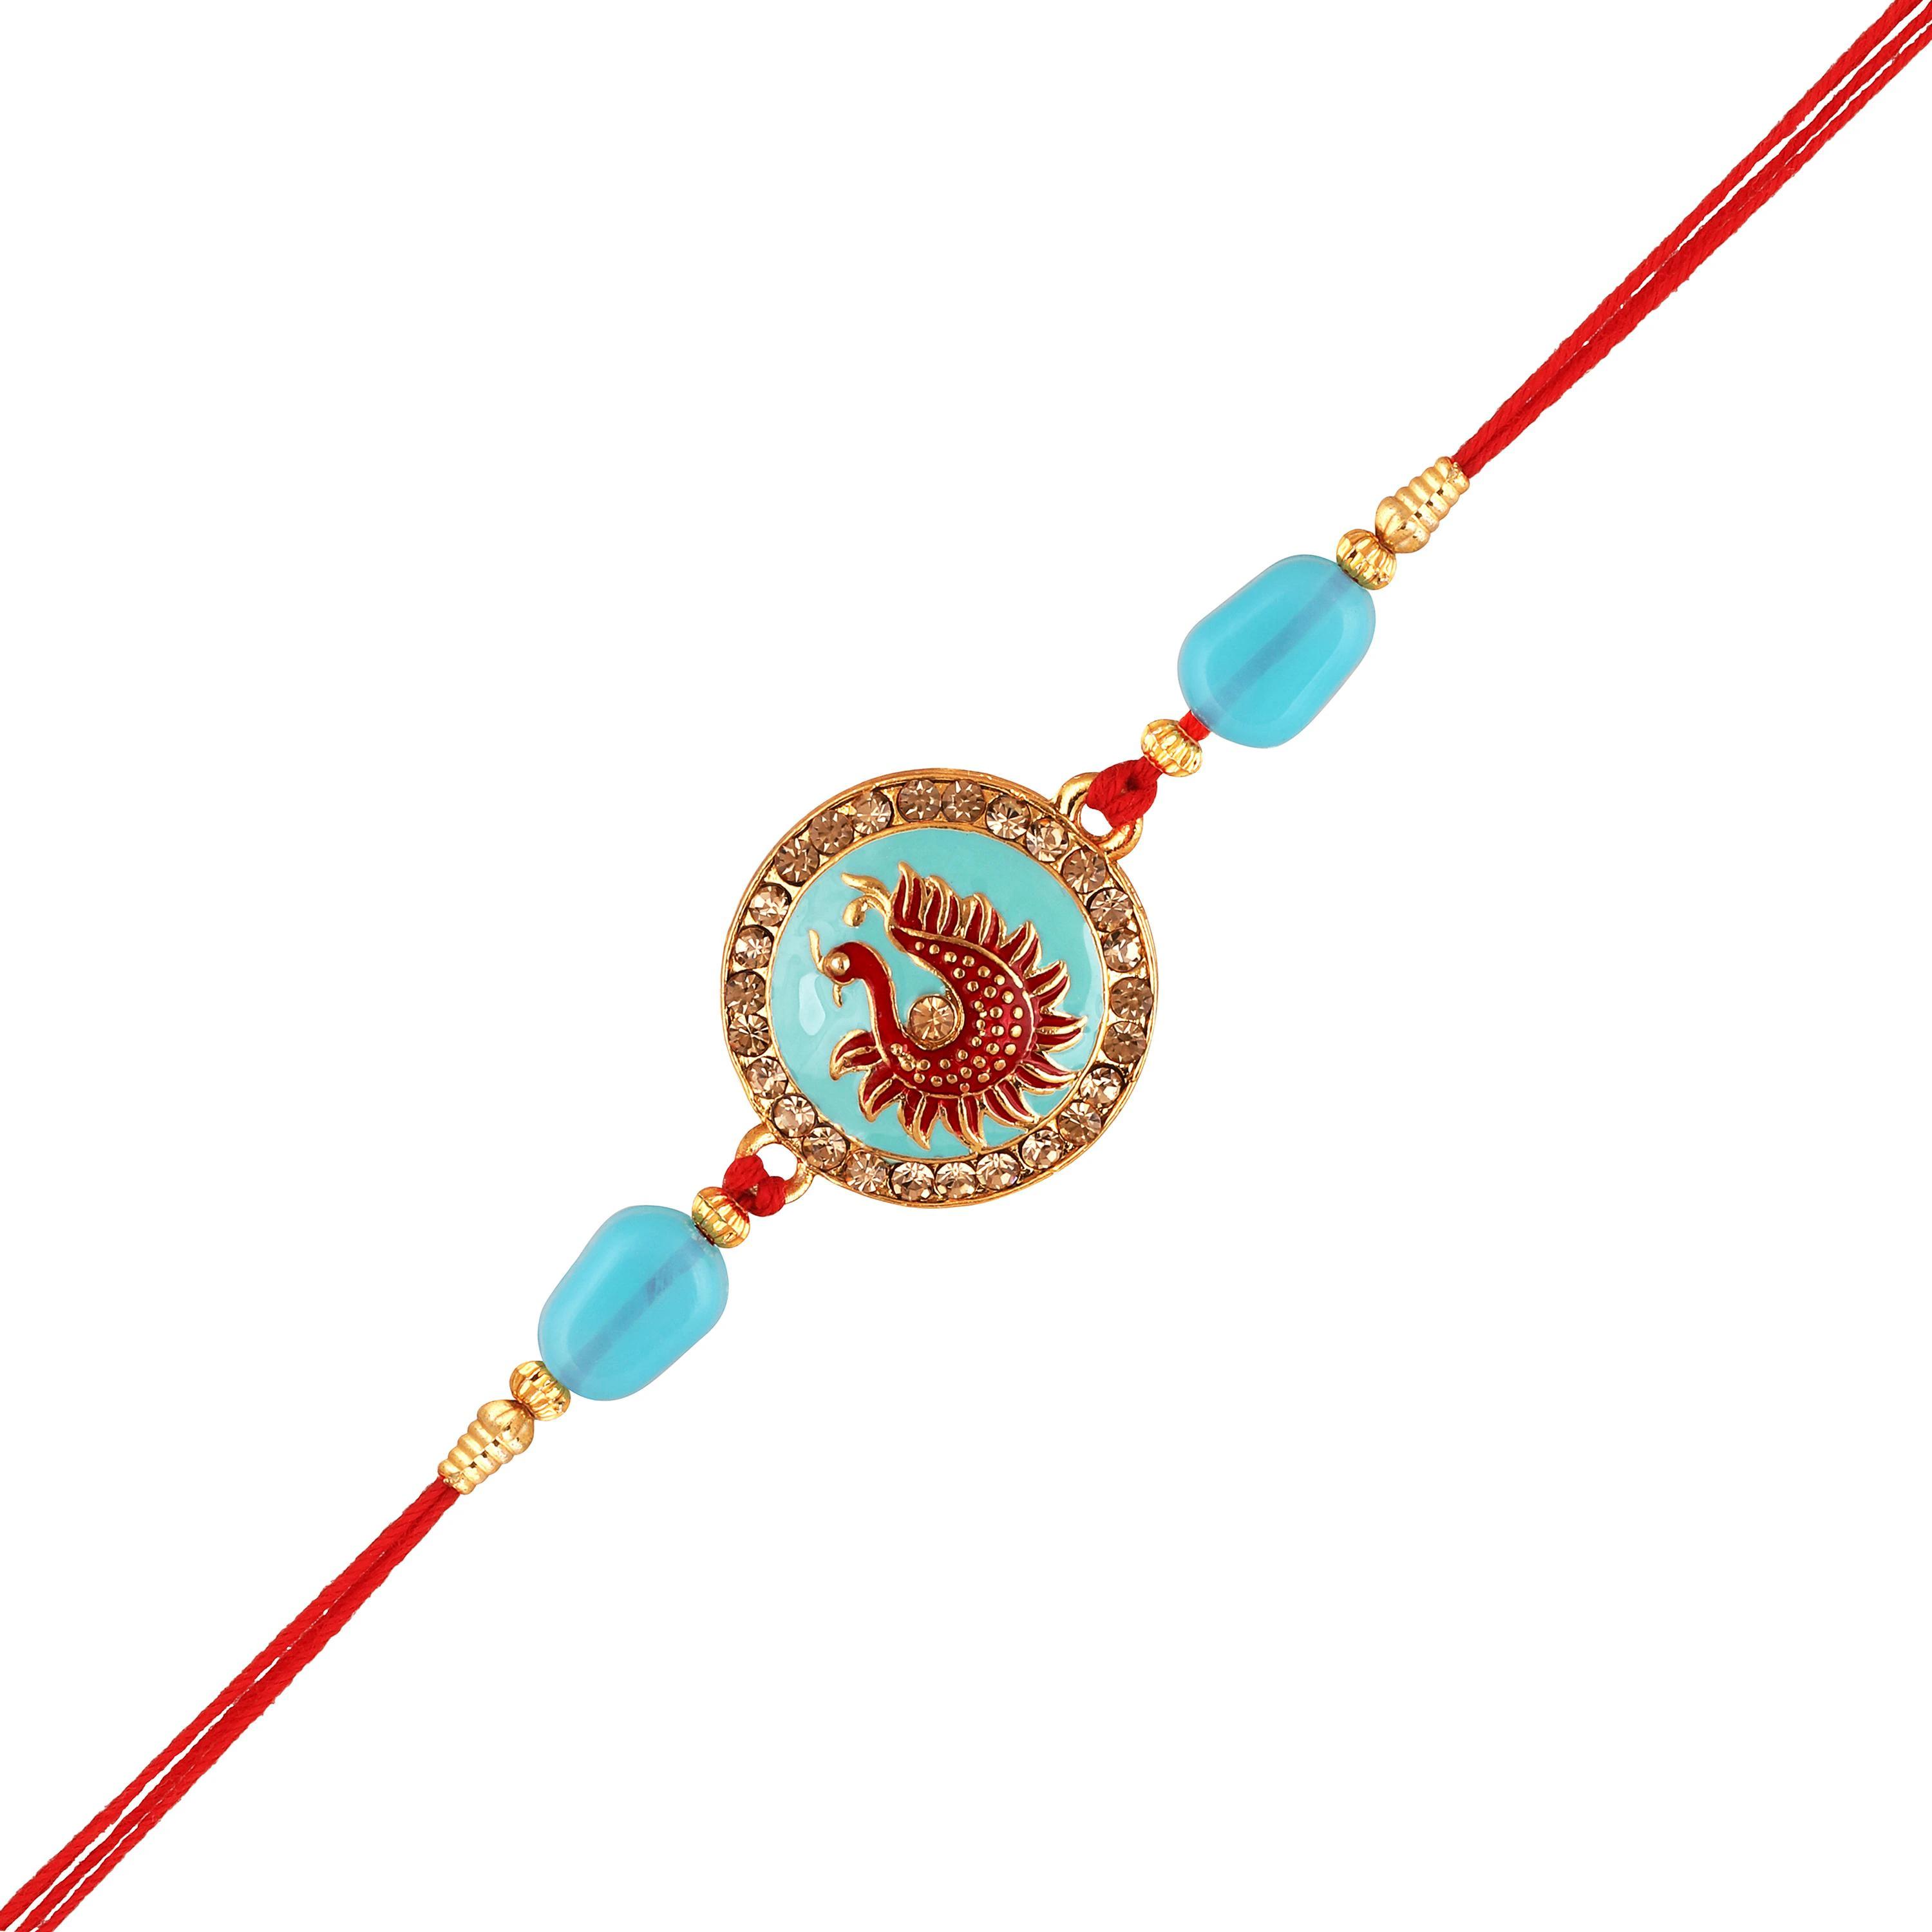
 Mahi Meennakari Work Enamel Round and Peacock-Shaped Rakshabandhan Rakhi for Brother, Bhai, Bro (RA1100739G)
Type: Rakhis
Brand: Mahi
Price: Rs. 229
 Celebrate Raksha Bandhan with our exquisitely crafted Rakhi, designed to strengthen the bond between siblings. This traditional Rakhi features intricate beadwork and durable thread, ensuring it stands the test of time. Handmade with care, each Rakhi is a unique and meaningful gift for your brother. Each Rakhi carries heartfelt blessings and good wishes for your brother's well-being and success. Celebrates the bond of love and protection between siblings, a cherished tradition in Indian culture.
Features: The Rakhi is adorned with vibrant colors and attractive embellishments that add a touch of elegance to the celebration.,Content in Box : 1 Rakhi ; Cultural Significance: This beautiful Rakhi will acknowledge your love for Your Brother with the promise that your bond with him will grow stronger as time goes on.,Vibrant Colors: Adding bright and playful colors to the celebration will make it stand out and make it more enjoyable.,Celebrate the bond of love and protection with our exquisite Rakhis. Share the joy of Raksha Bandhan Festival with this beautiful Rakhi, a token of love, protection and blessings.,Adjustable Size and Easy to tie: Designed to fit wrists of all sizes. It is simple and easy to tie the Rakhi securely and effortlessly.
Included: 1 Rakhi